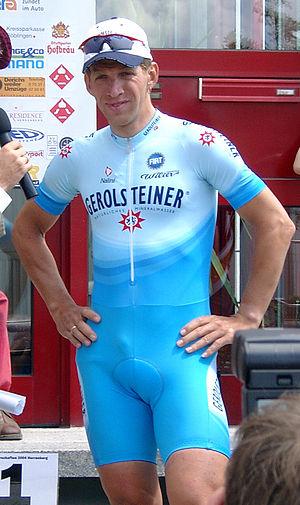
Michael Rich est un coureur cycliste allemand né le 23 septembre 1969 à Fribourg-en-Brisgau.